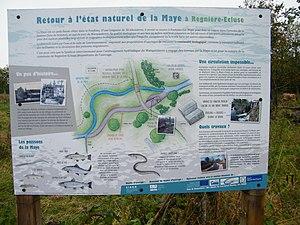
Regnière-Ecluse, 80, Fr, La Maye, panneau
La Maye est un fleuve côtier du nord de la France qui se jette en baie de Somme, dans le Ponthieu, et le département de la Somme, dans l'ancienne région Picardie, intégrée dans les Hauts-de-France.